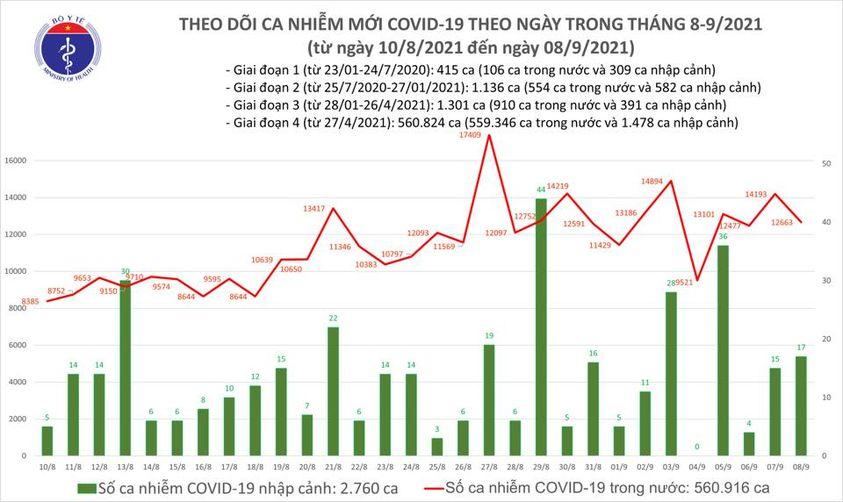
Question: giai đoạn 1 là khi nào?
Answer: từ 23/4 đến 24/7/2020